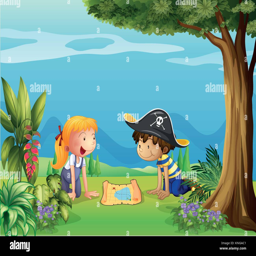
illustration of the adventurous kids